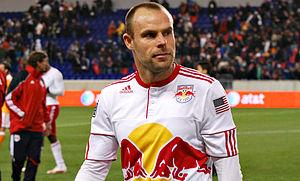
Joel Lindpere est un footballeur estonien, né le 5 octobre 1981 à Tallinn en RSS d'Estonie.